Operation Irma

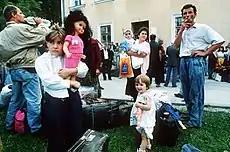
Bosnian refugees photographed in 1993

The press coverage surrounding the evacuation was later cited as an example of "disaster pornography", in academic analyses concerned with the portrayal of child victims of violence and disaster in ways that reaffirm those victims' remoteness from and subjectivity to western (here, Northwestern European) agency. In a similar vein, Dominic Strinati has presented the press interest in Operation Irma as evidence of a popular appetite for news stories that resemble the structure and tone of fictional narratives on war: "War films work most effectively ... by stripping back the too easily confusing contextual details of a conflict and focusing instead on the 'existential' problem of the protagonist's experience – the problem of being human in dehumanising circumstances ... News reporting – in this case from the Balkans – then has to compete even at the level of basic comprehension with this already established way of understanding things ... It may not be surprising, therefore, that one of the most memorable news 'stories' to come out of Bosnia was that of Irma, a rescued child." The operation has also been portrayed as representative of a trend whereby public reaction to media coverage of disasters leads and shapes official state response, even precipitating the creation of policy where none has existed before. Erica Burman, developing this theme, has argued that Irma Hadžimuratović became an "emotional focus" for a British public dismayed by its government's ambiguous and cautious attitude to the conflict in Bosnia: